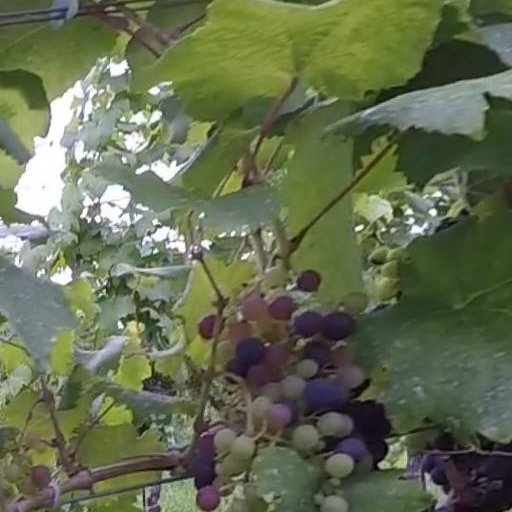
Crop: grape